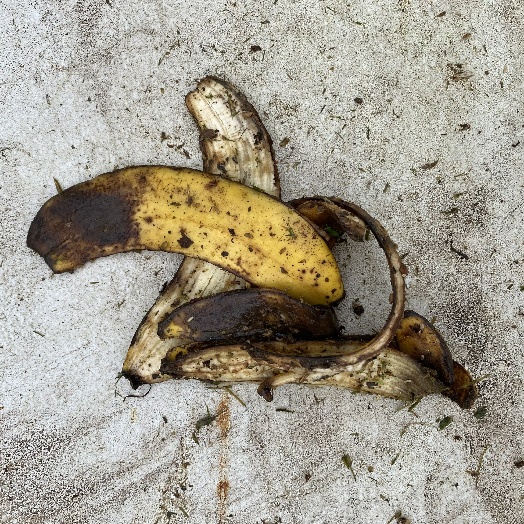
Label: generalcompost